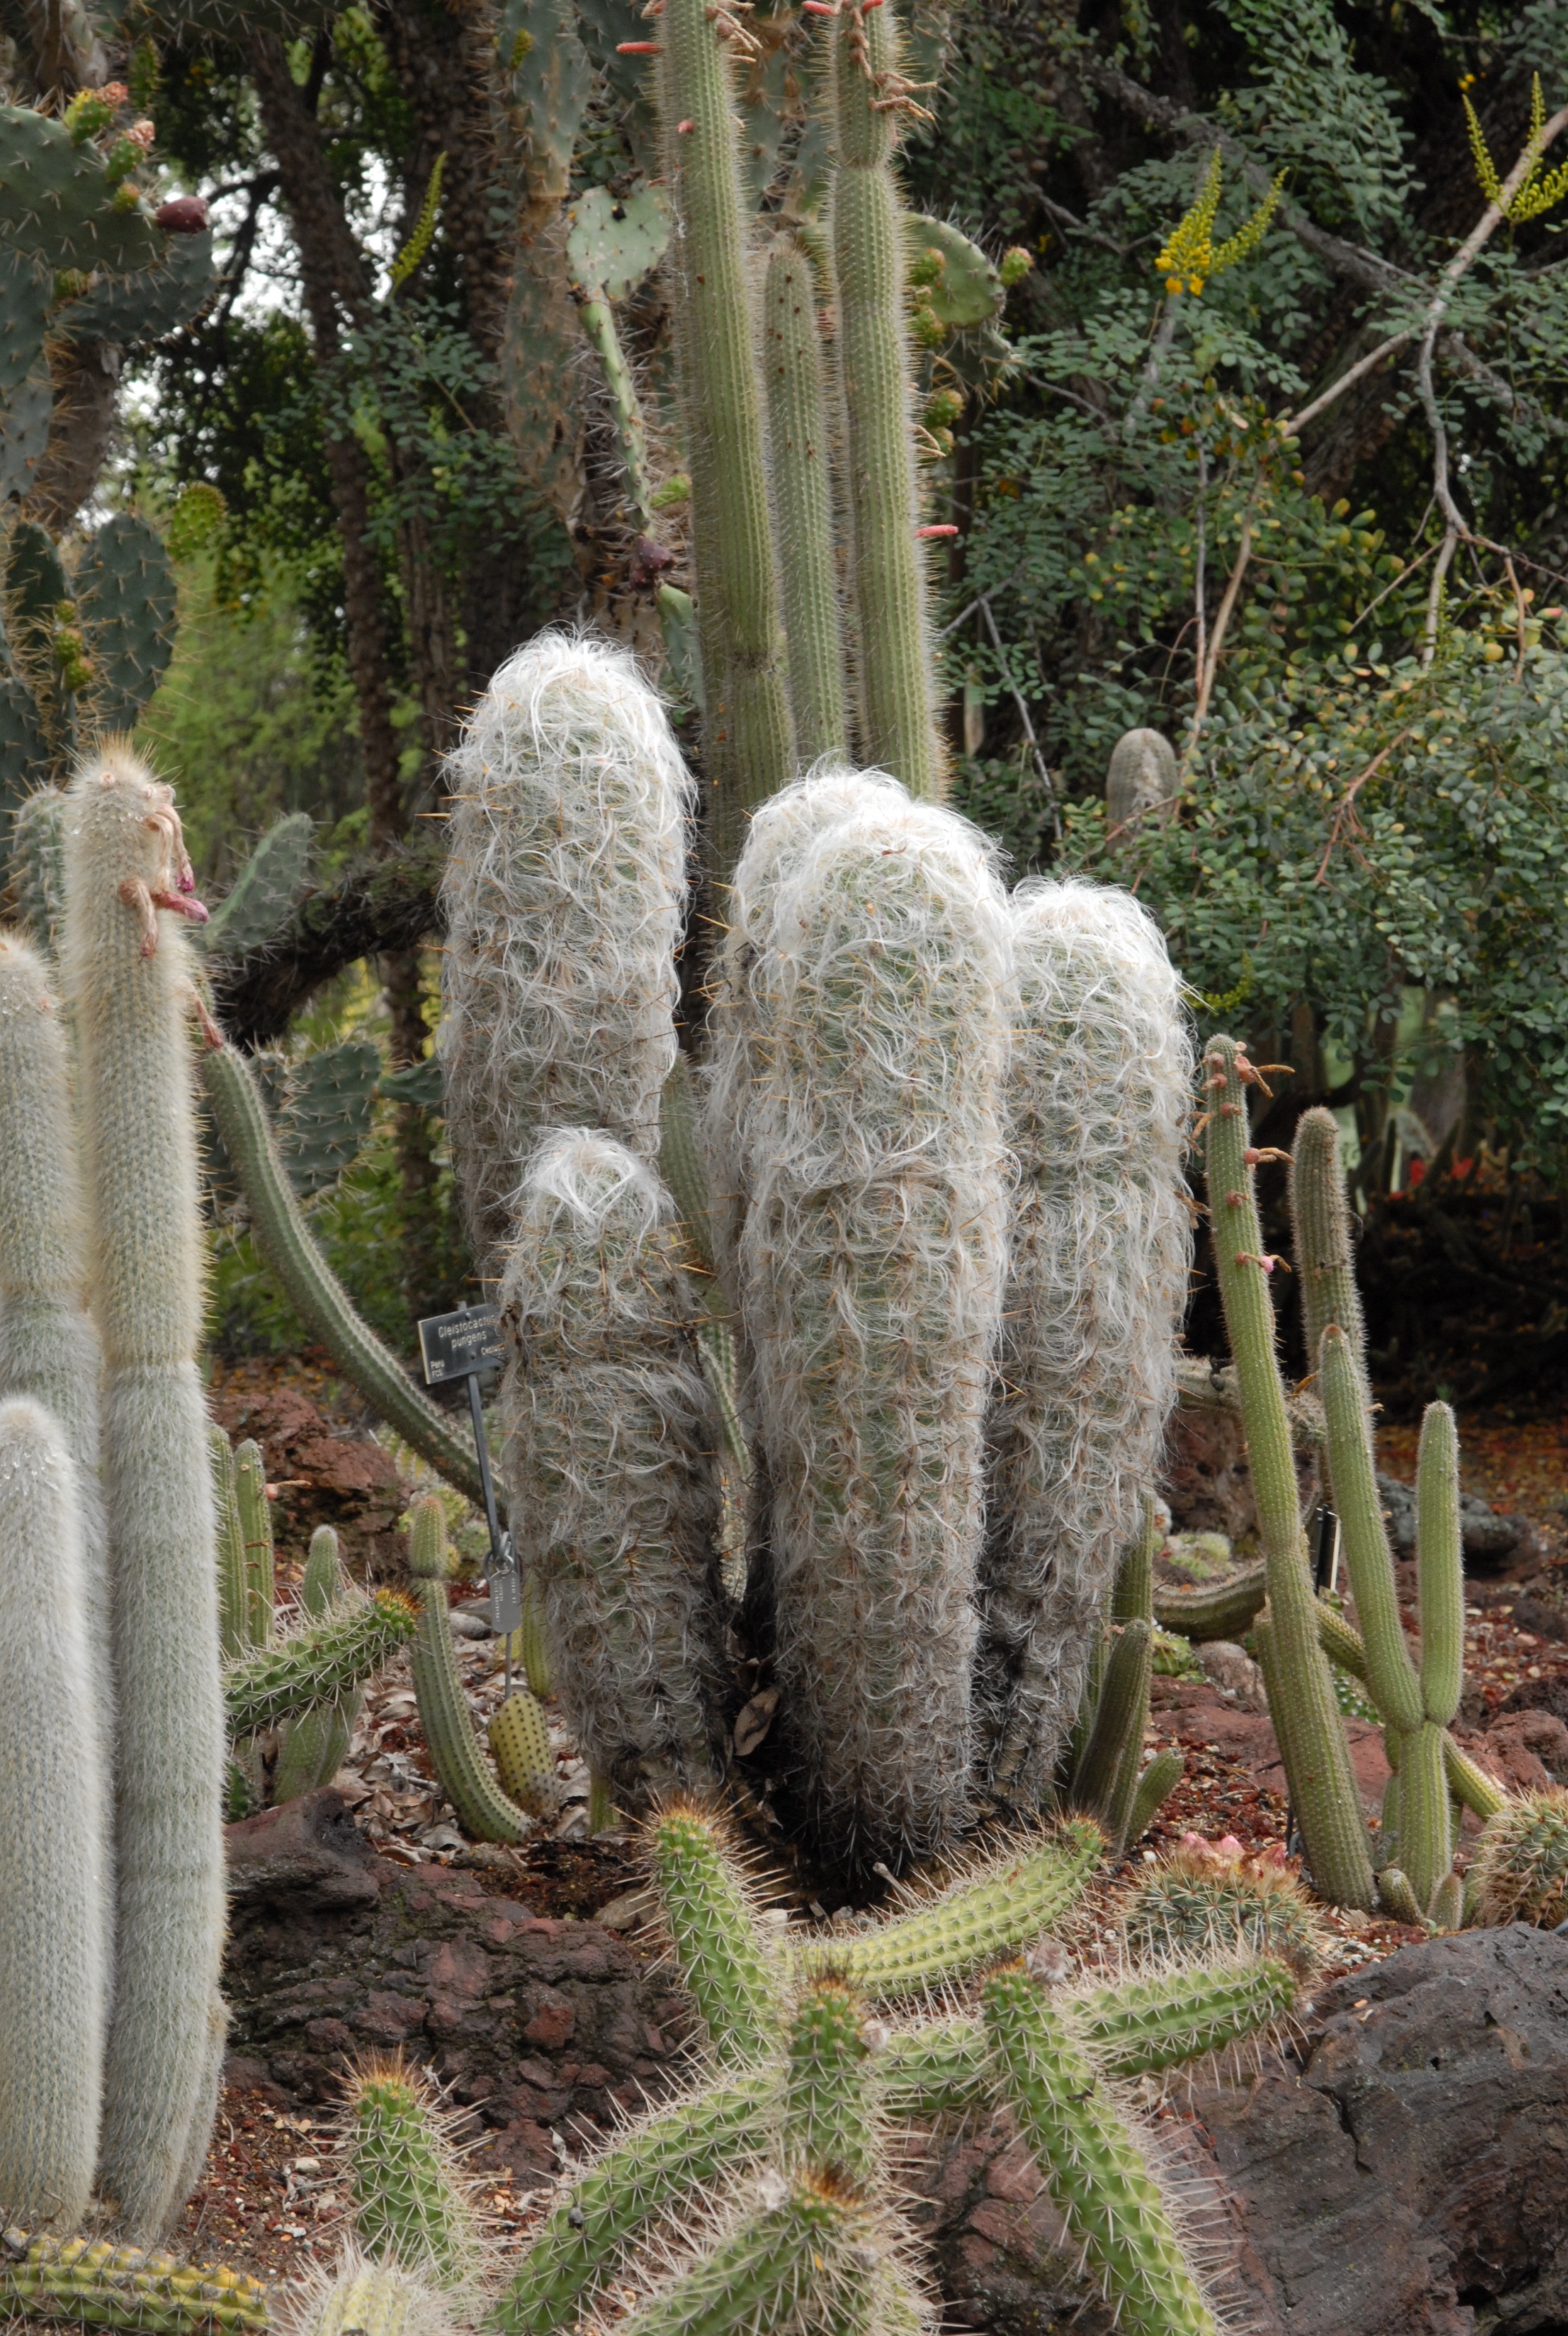
cactus, plant, desert, flower, botany, garden, cacti, flora, peru, botanical garden, andes, caryophyllales, flowering plant, plant stem, land plant, hedgehog cactus, san pedro cactus